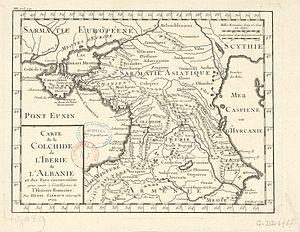
Carte de la Colchide, de l'Ibérie, de l'Albanie et des pays circonvoisins pour servir à l'intelligence de l'histoire romaine / par Henri Liébaux